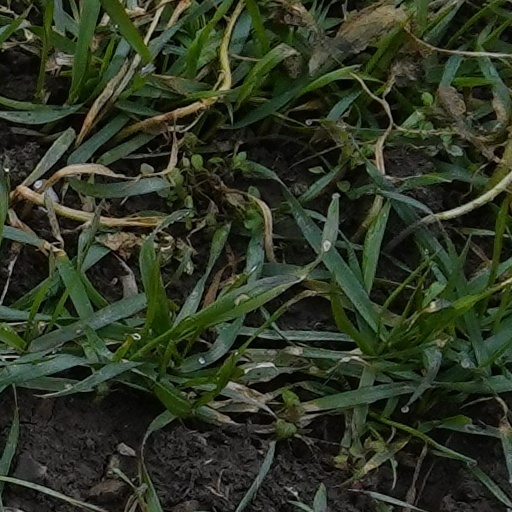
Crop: wheat